Tropical Storm Bertha (2020)

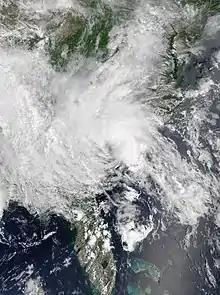
Bertha making landfall on the east coast of South Carolina while at peak intensity on May 27

Tropical Storm Bertha was a rapidly forming and short-lived off-season tropical storm that affected the Eastern United States in late May 2020. The second named storm of the very active 2020 Atlantic hurricane season, Bertha originated from a trough in the Gulf of Mexico. The National Hurricane Center (NHC) only anticipated slight development as the trough moved over southern Florida, bringing torrential rainfall. The system rapidly organized on May 27 after it emerged into the western Atlantic Ocean, developing a small, well-defined circulation. That day, the disturbance developed into Tropical Storm Bertha east of Georgia, and a few hours later it moved ashore near Isle of Palms, South Carolina with peak winds of . The storm weakened over land and dissipated late on May 28 over West Virginia.